Apsarassu

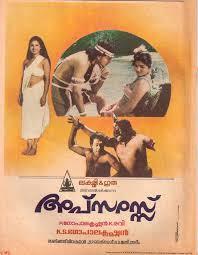

Apsarassu is a 1990 Indian Malayalam film directed by K. S. Gopalakrishnan. The film has musical score by S. P. Venkatesh.